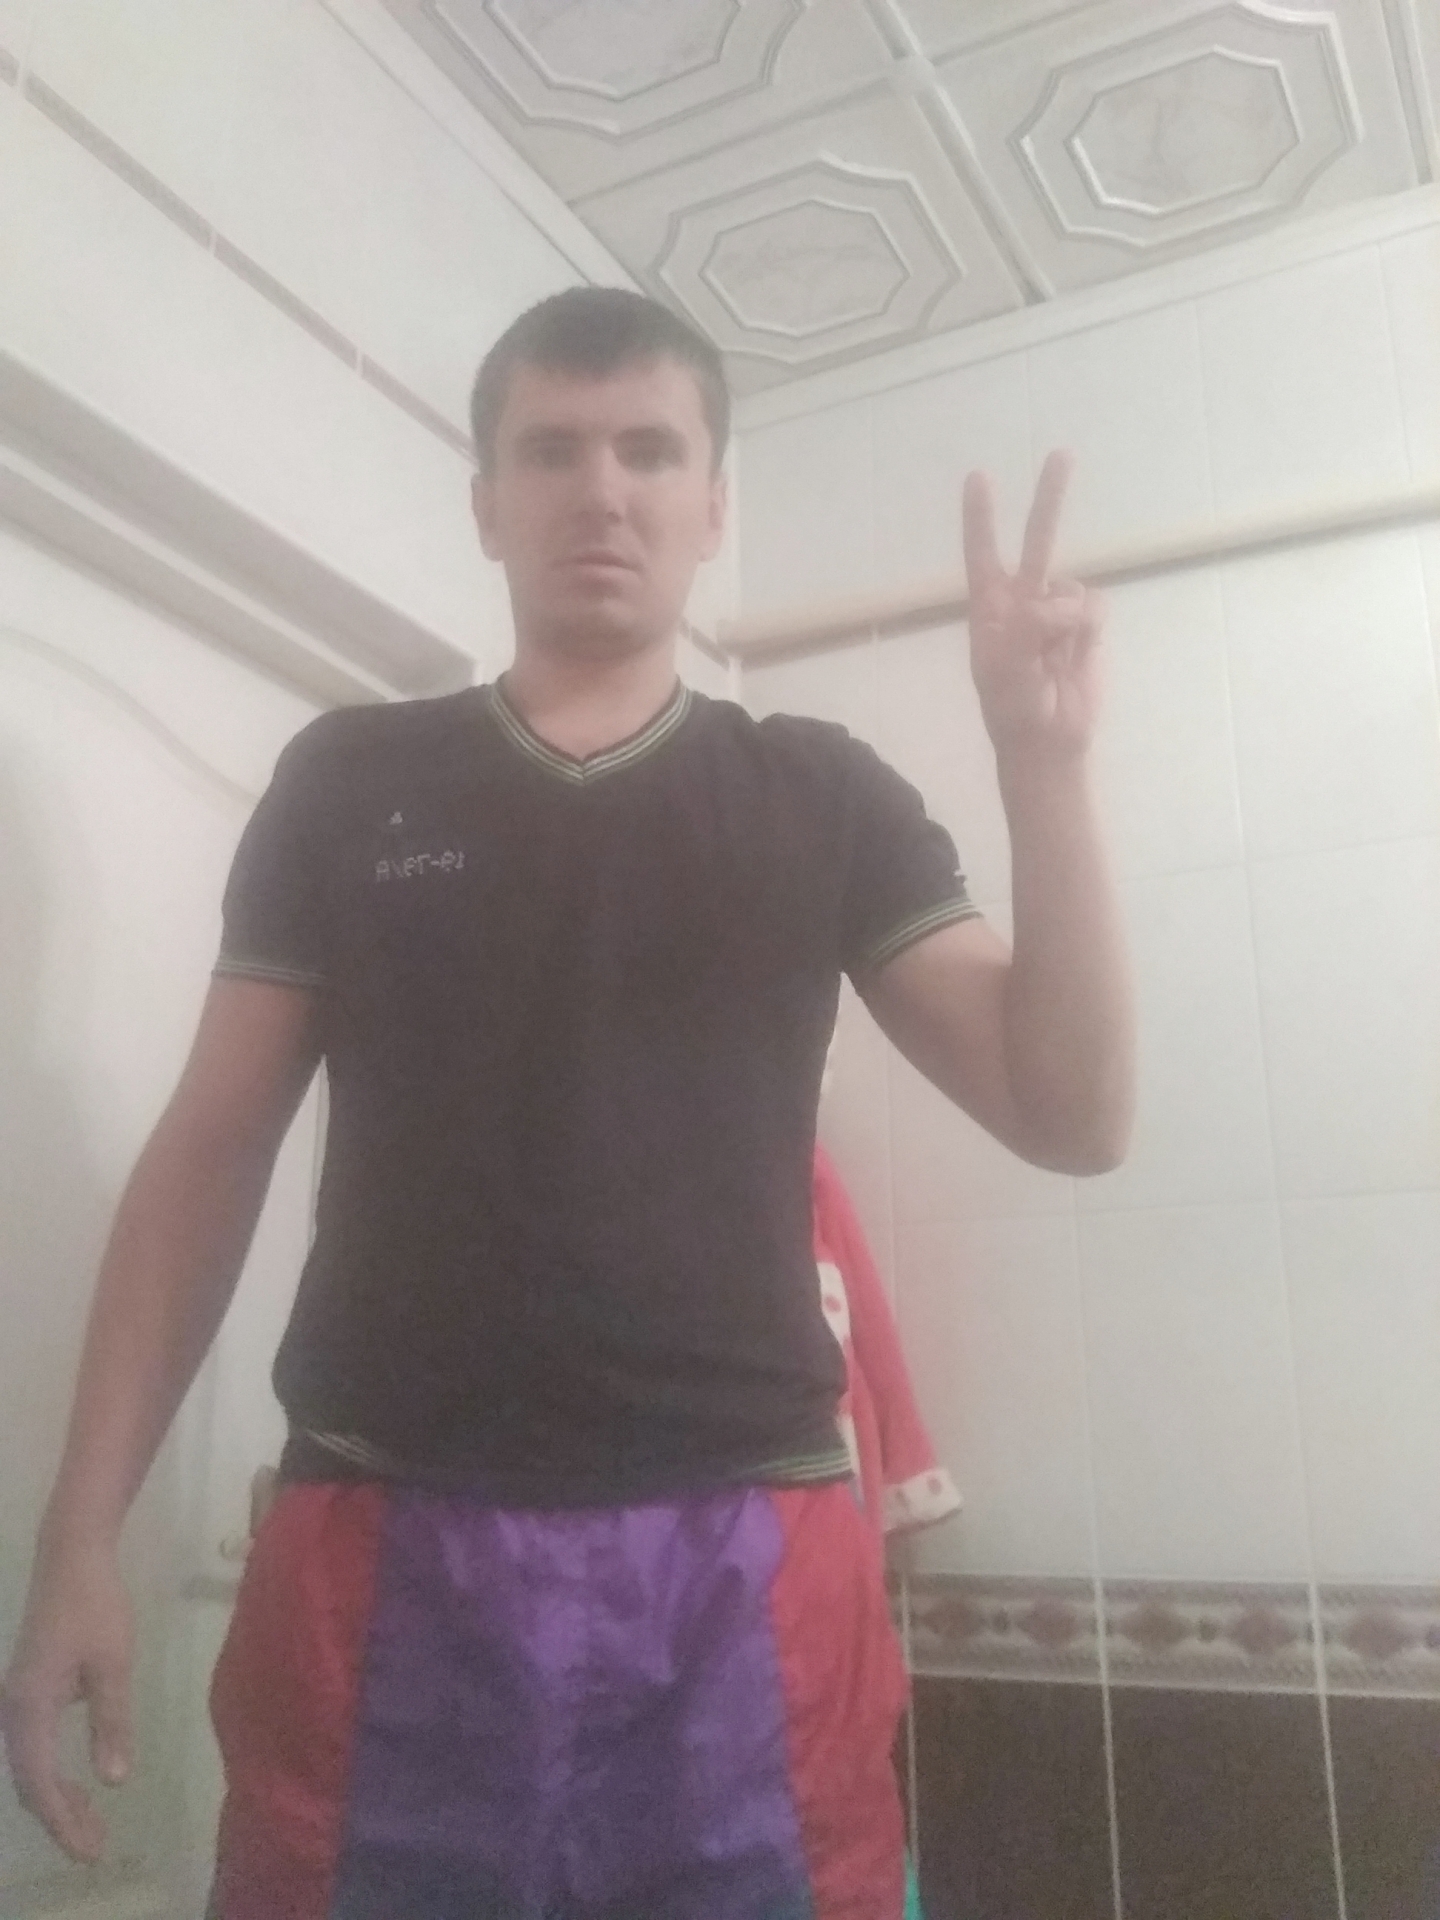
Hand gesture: peace